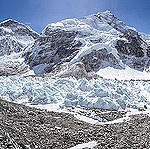
Scene: Outdoor